Free Zone (region)

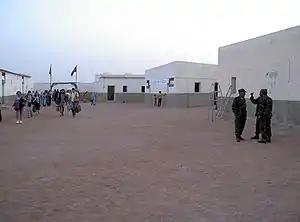
Tifariti, in the northeast of the zone, 2005

Annual demonstrations against the Moroccan Wall are staged in the region by Sahrawis and international activists from Spain, Italy and other mainly European countries. These actions are closely monitored by the UN.